Delos

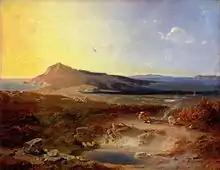
The island of Delos, Carl Anton Joseph Rottmann, 1847

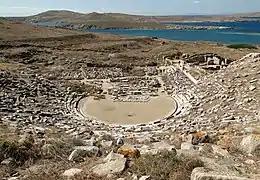
The theatre

Investigation of ancient stone huts found on the island indicate that it has been inhabited since the third millennium BC. Thucydides claims that the original inhabitants were piratical Carians who were eventually expelled by King Minos of Crete. By the writing of the "Odyssey", the island was already famous as the birthplace of the twin gods Apollo and Artemis (although some confusion seems to exist of Artemis' birthplace being either Delos or the island of Ortygia).